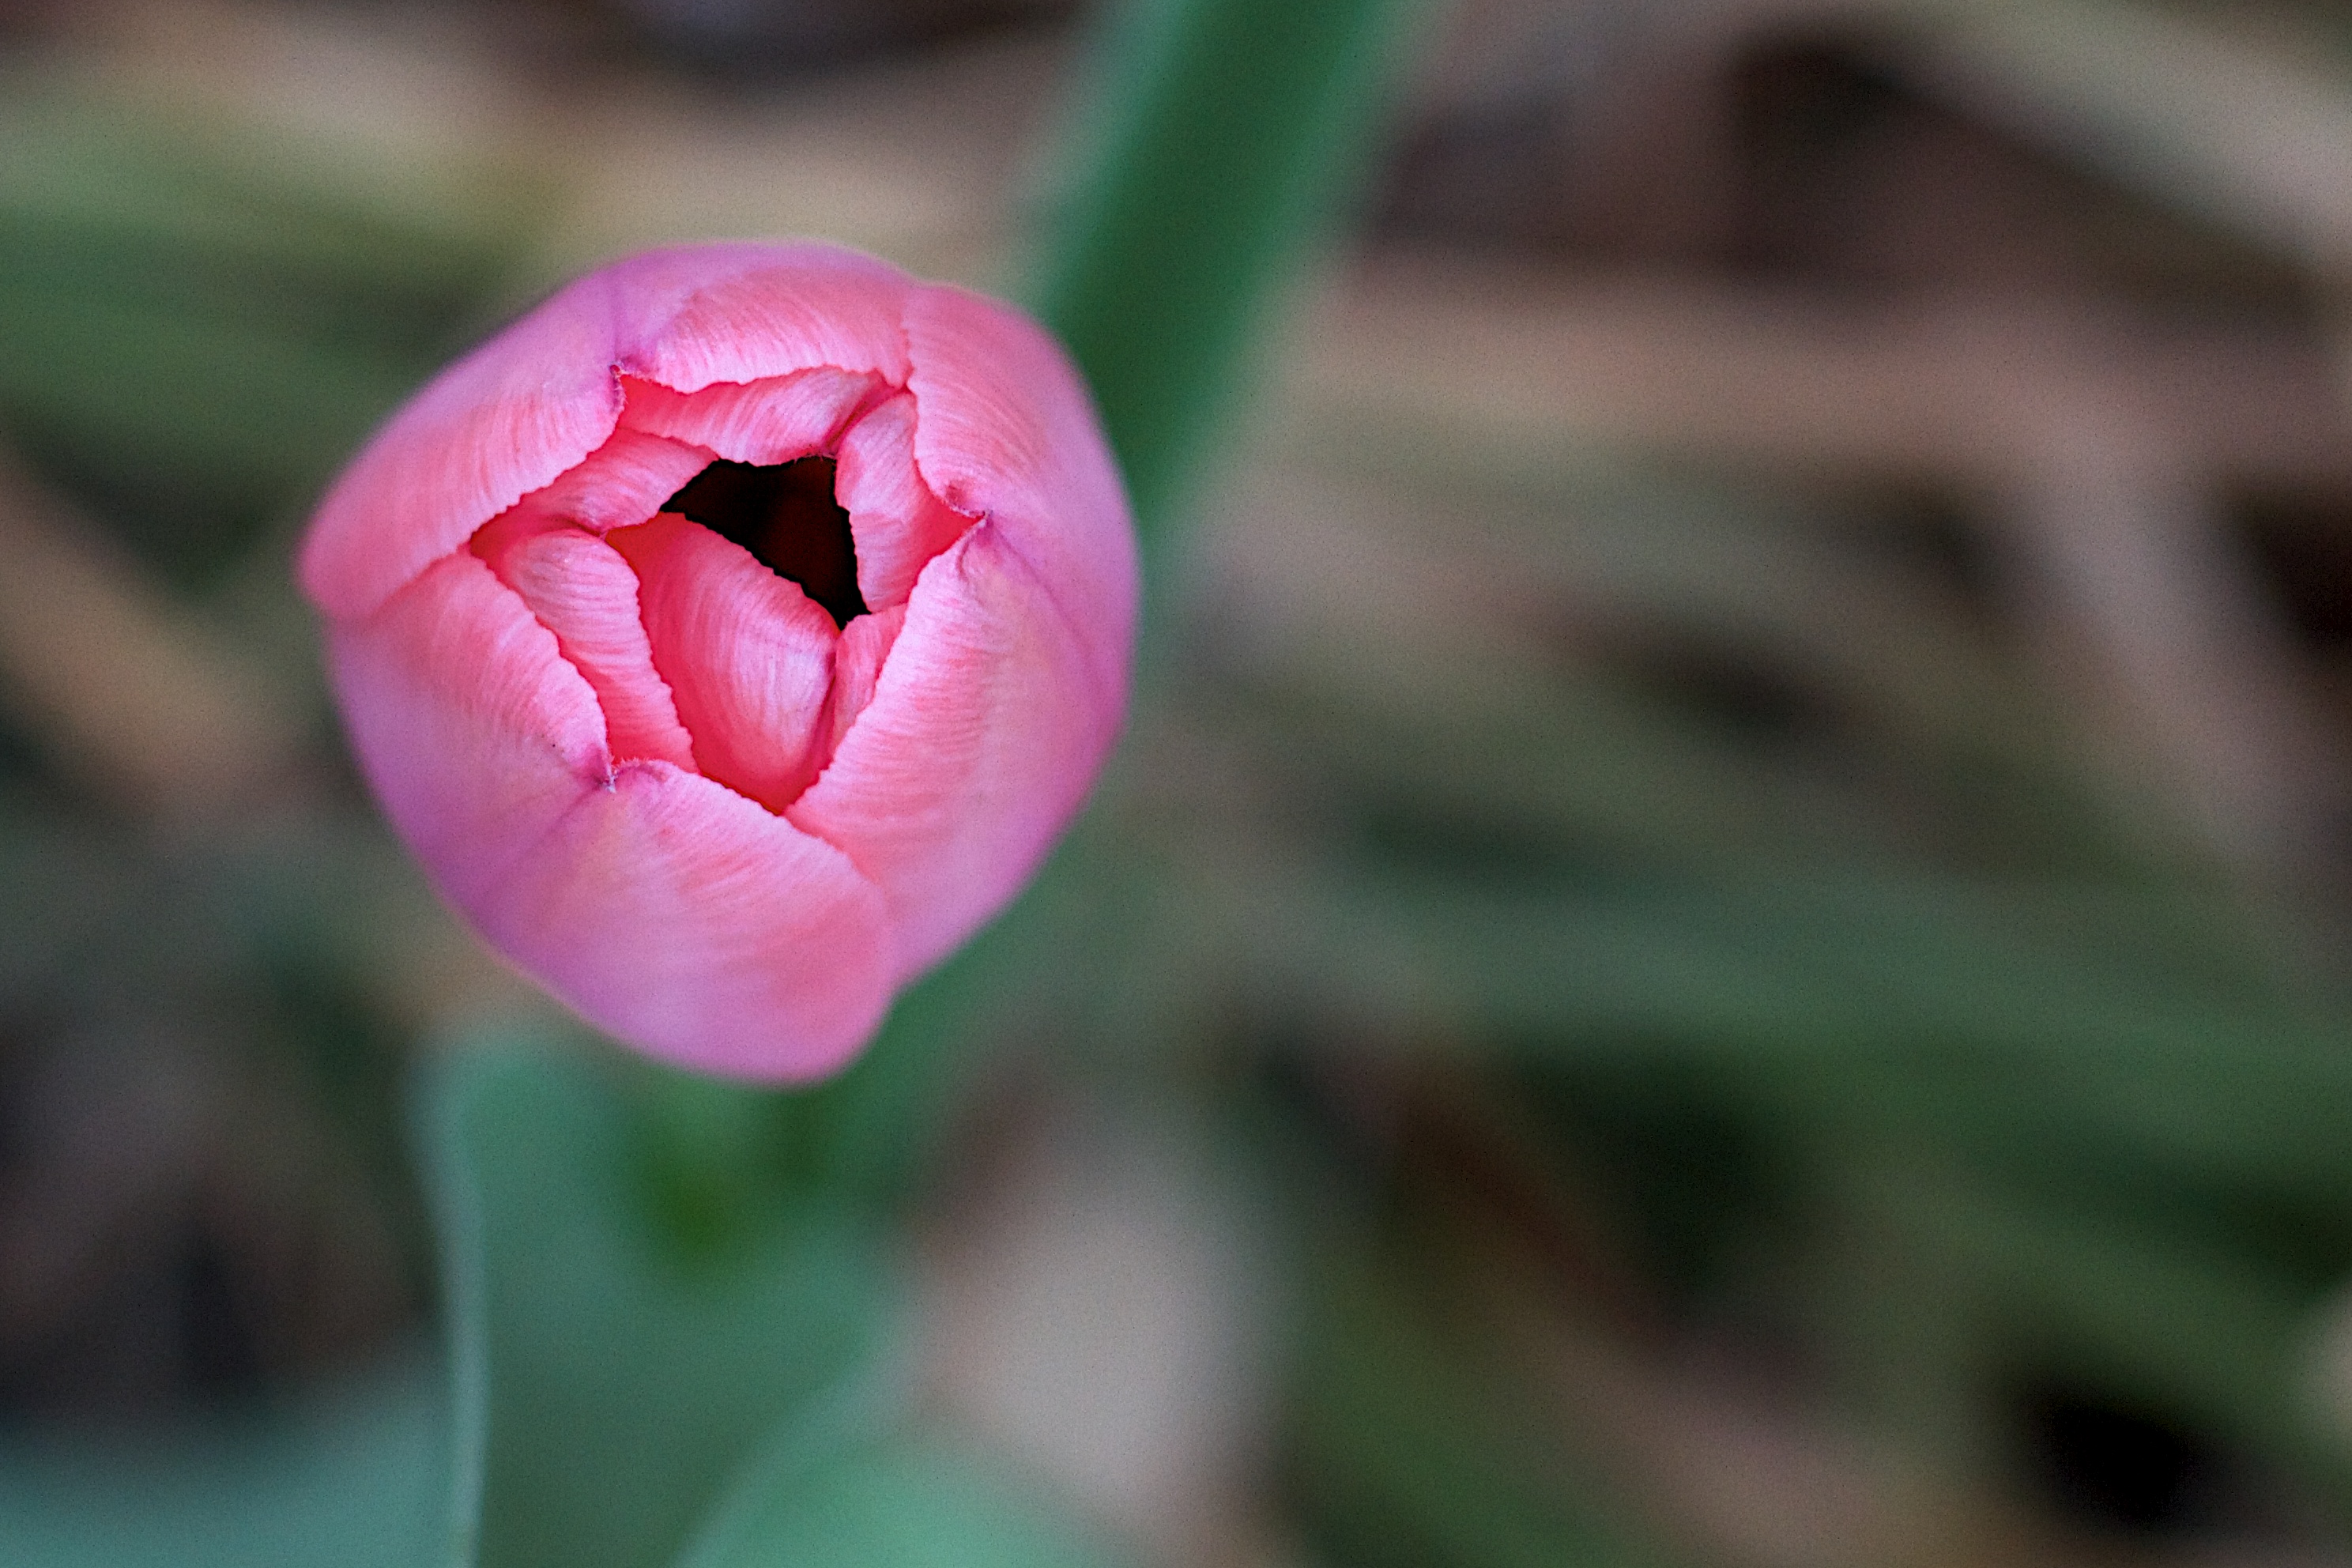
blossom, plant, photography, leaf, flower, petal, tulip, green, red, botany, pink, flora, close up, bud, macro photography, flowering plant, plant stem, land plant